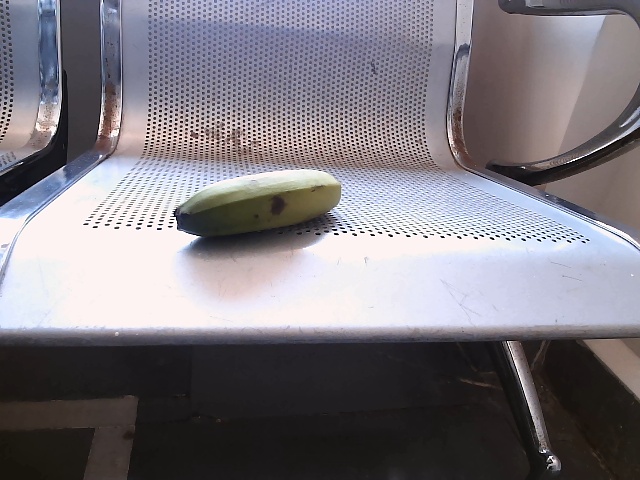
Label: Raw_Banana